Liquor

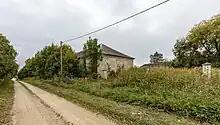
Abandoned 19th-century vodka distillery in Estonia

The World Health Organization (WHO) measures and publishes alcohol consumption patterns in different countries. The WHO measures alcohol consumed by persons 15 years of age or older and reports it on the basis of liters of pure alcohol consumed per capita in a given year in a country.